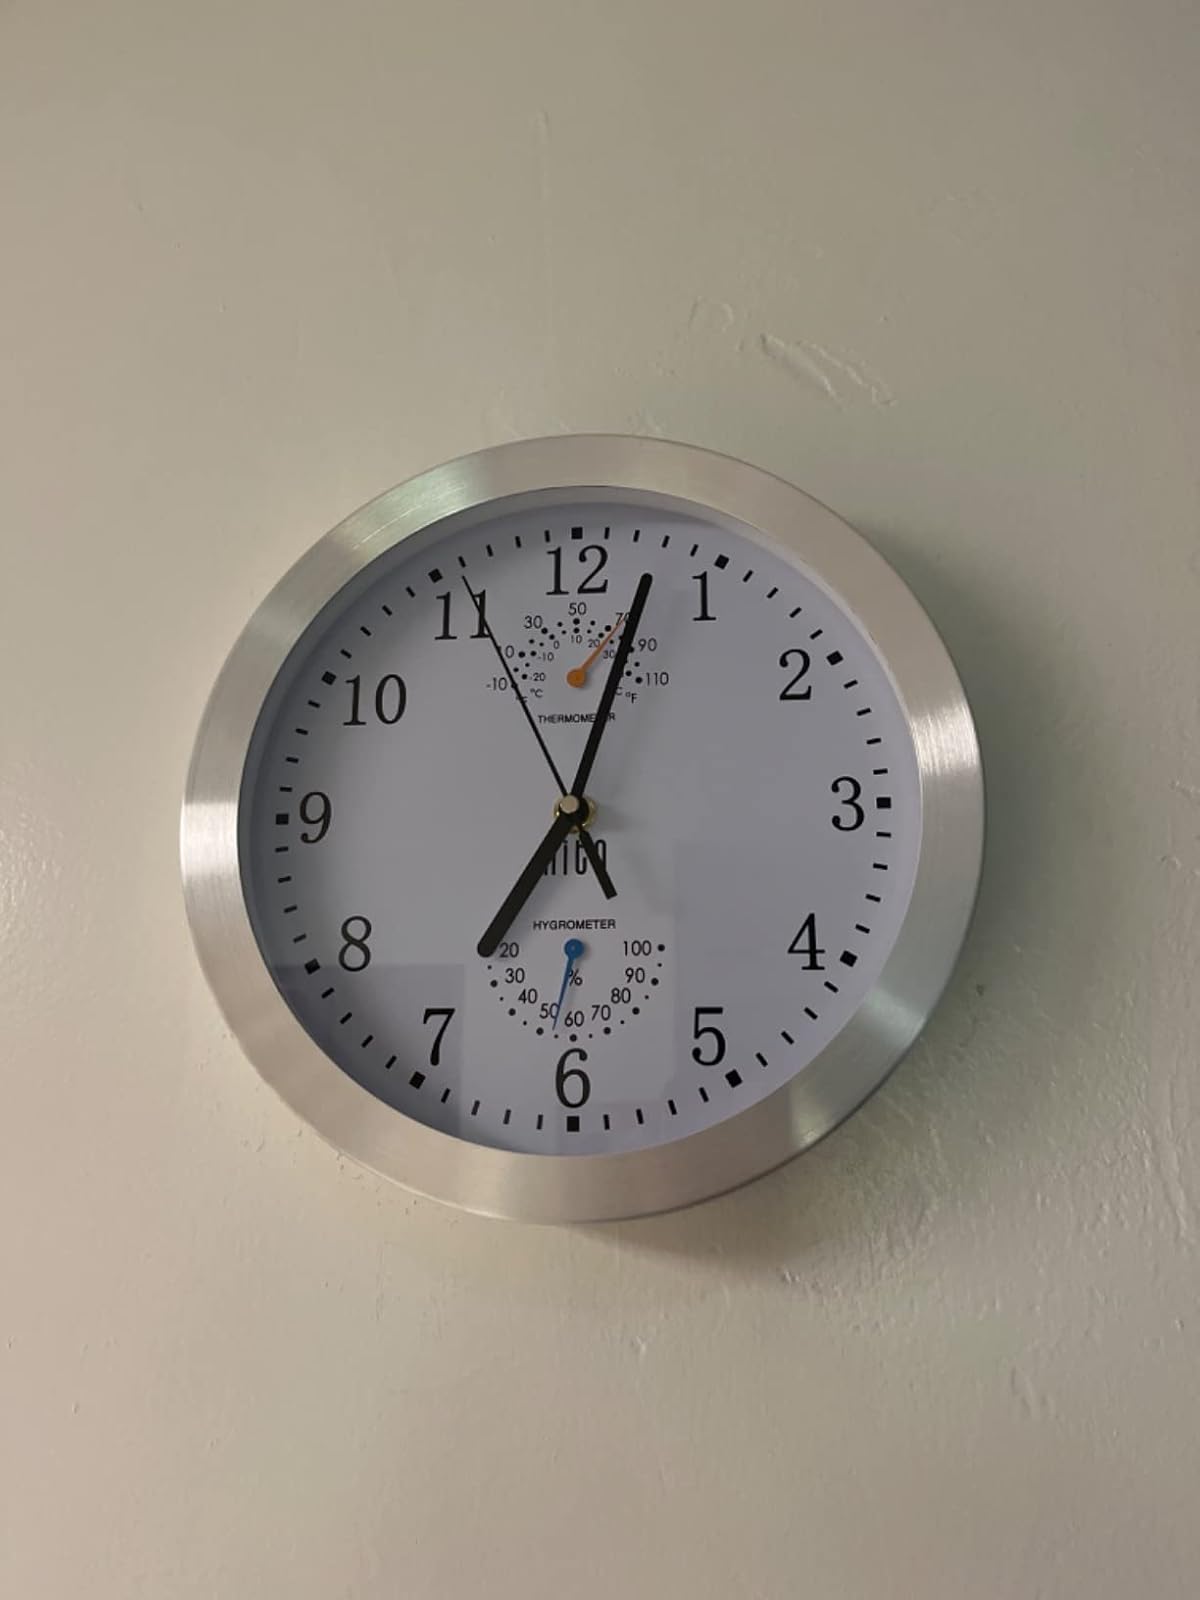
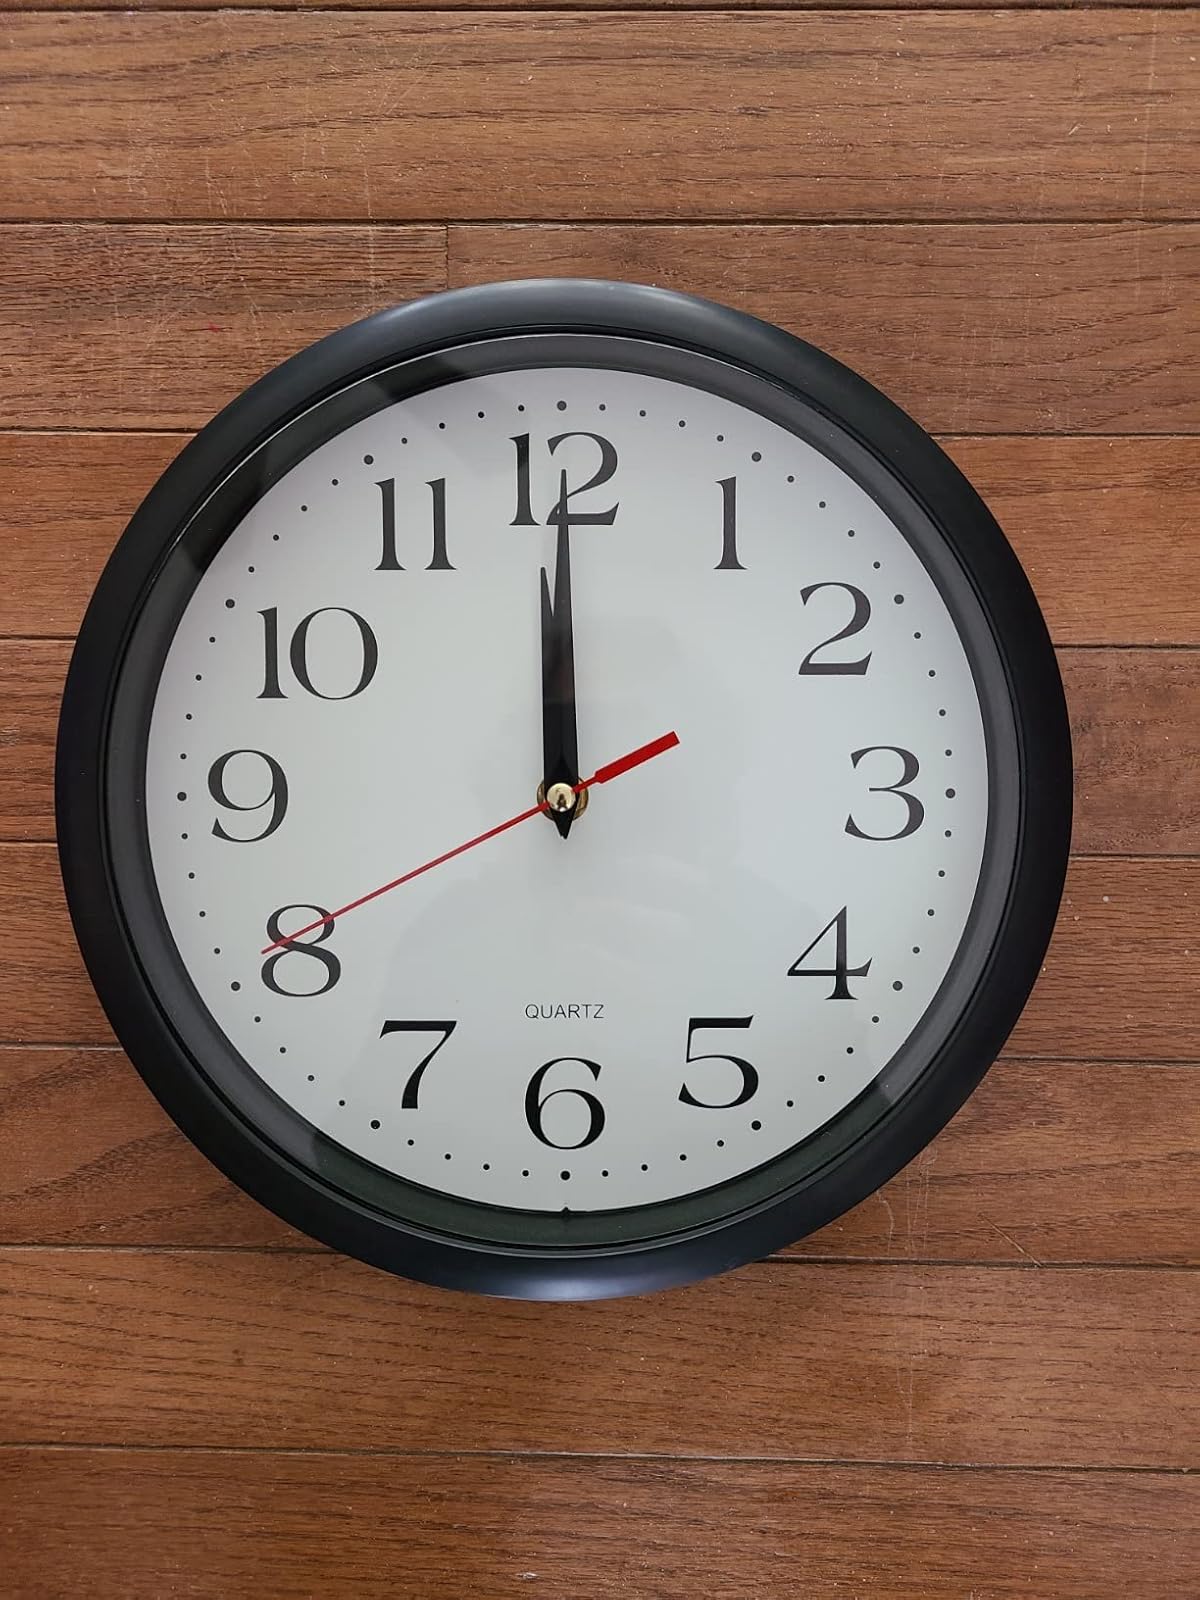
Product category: clock
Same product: no